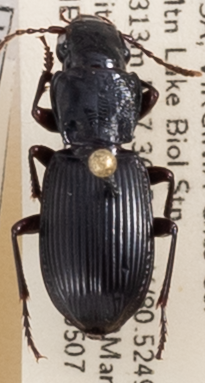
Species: Pterostichus rostratus
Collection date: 2019-05-07
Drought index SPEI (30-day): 0.966
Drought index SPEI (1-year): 2.09
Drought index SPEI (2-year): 2.09